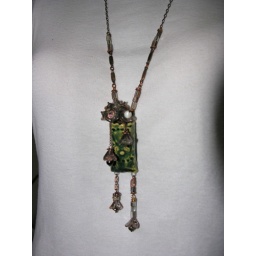
basket shaped ceramic dealie that I made adorned with lots of glass flowers dripping over and dangling below